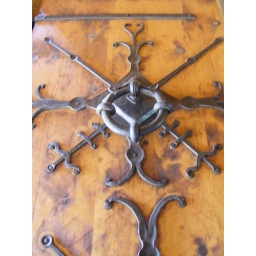
This incredible building in Minot, North Dakota is an authentic replica of a church built in 1212 in Norway.Scandinavian Heritage ParkMinot, North Dakota